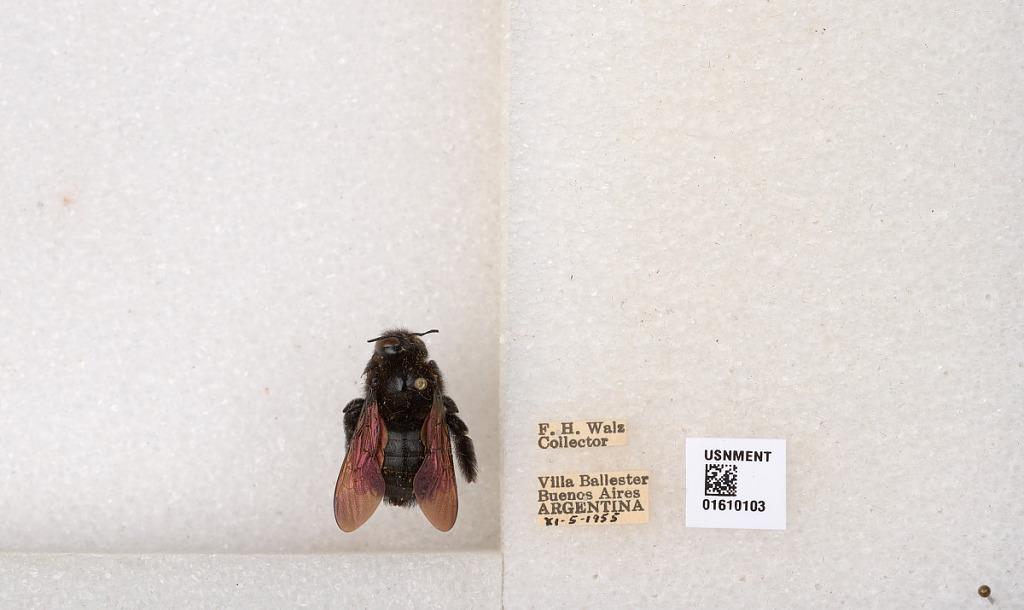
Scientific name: Xylocopa (Stenoxylocopa) artifex Smith
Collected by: F. Walz
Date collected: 1955-11-5
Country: Argentina
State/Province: Buenos Aires
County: Partido de General San Martin
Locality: Villa Ballester
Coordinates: -34.55, -58.5628